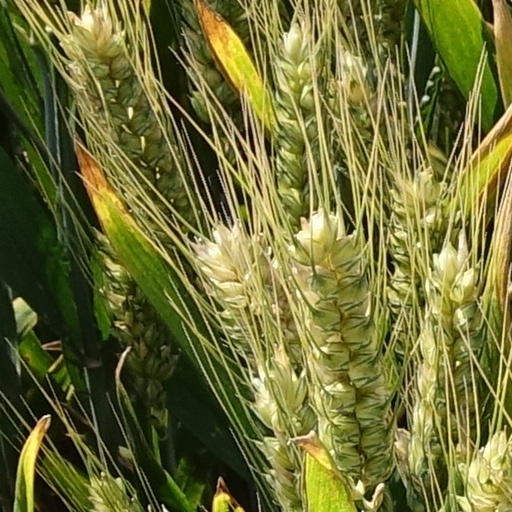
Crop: wheat